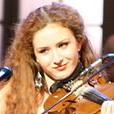
Age: 20